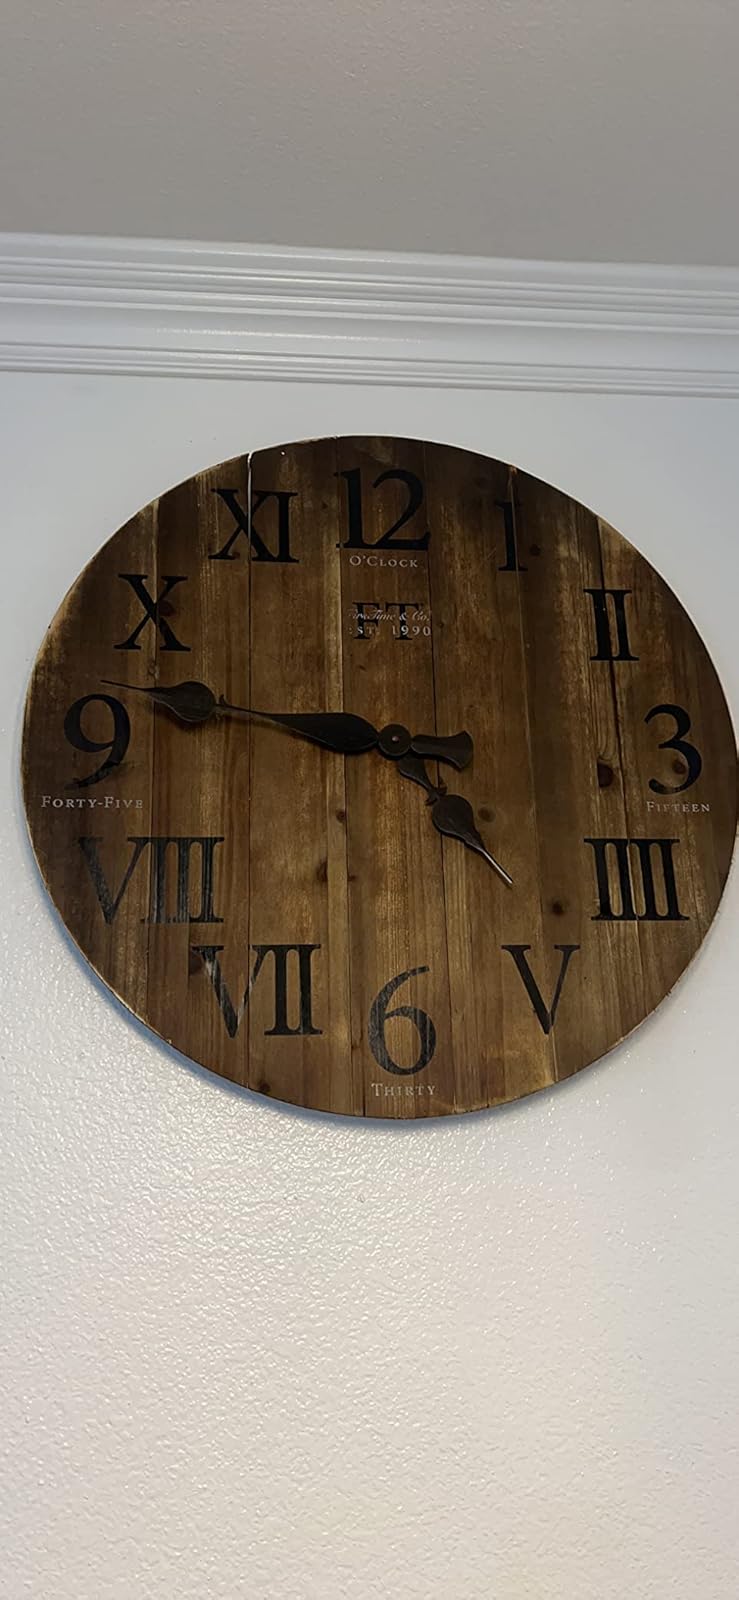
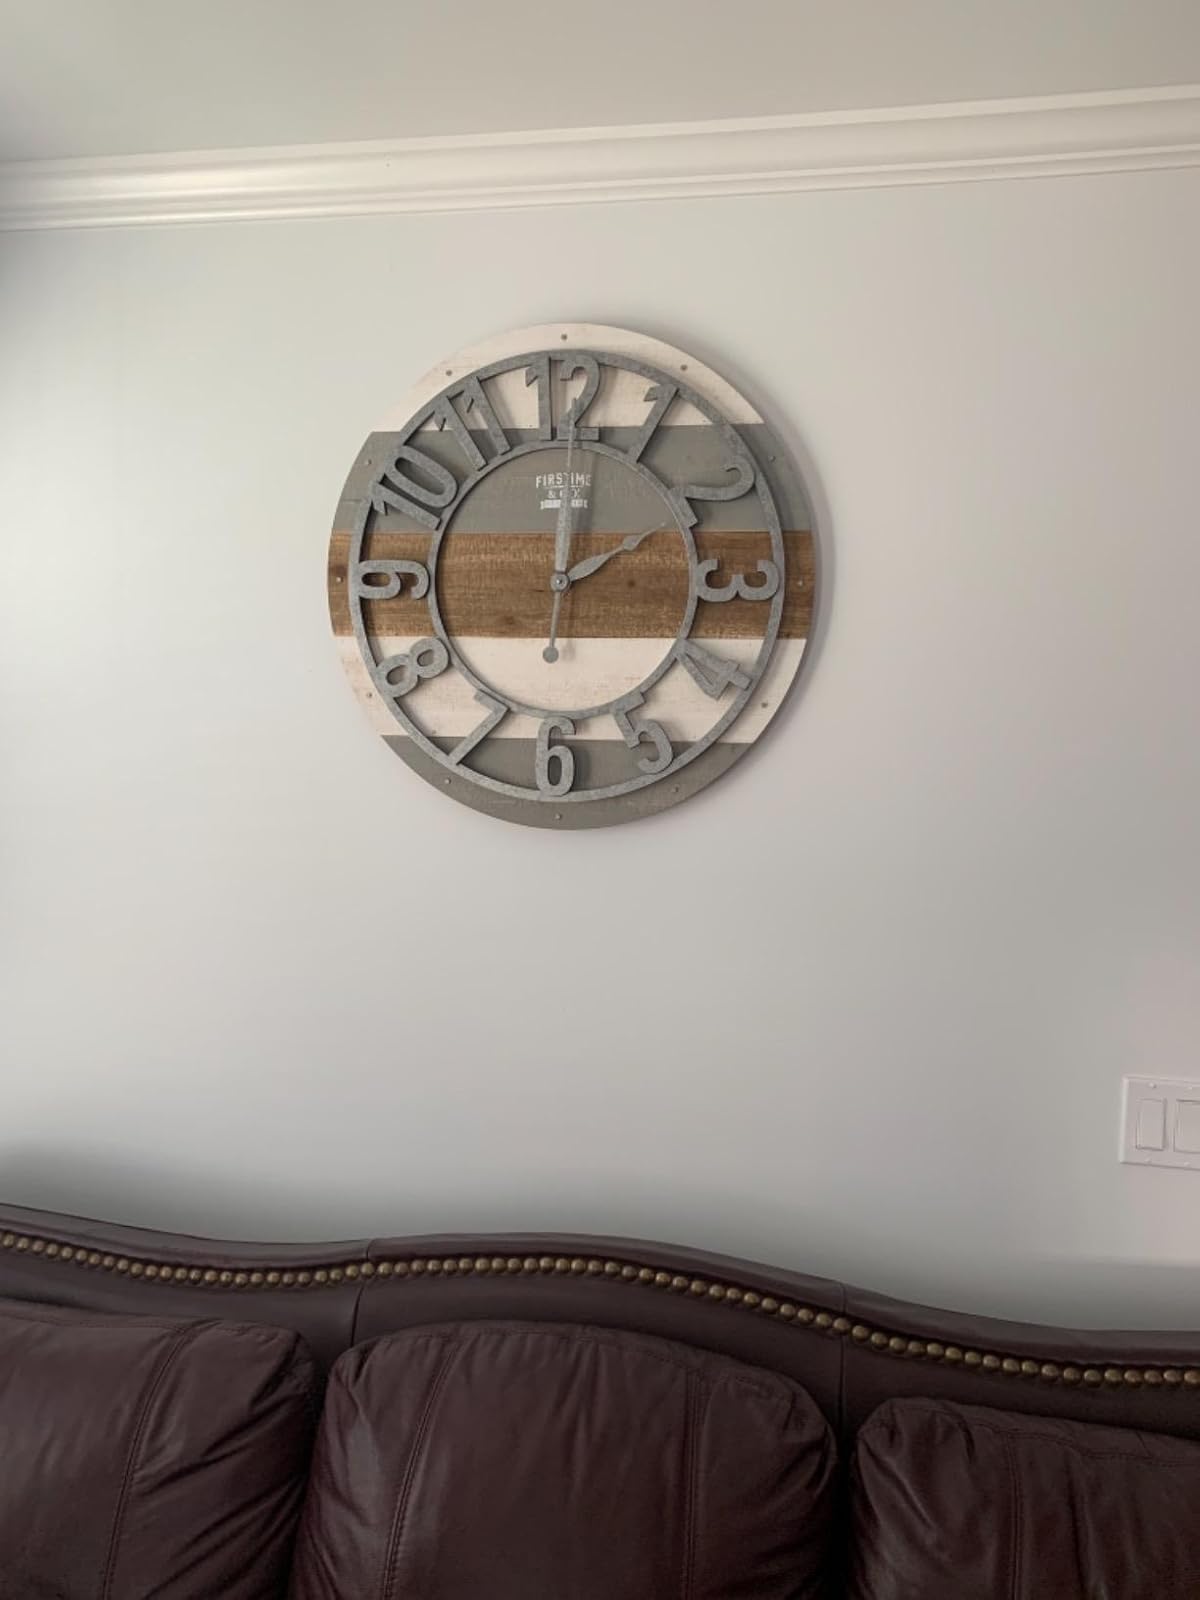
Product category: clock
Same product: no